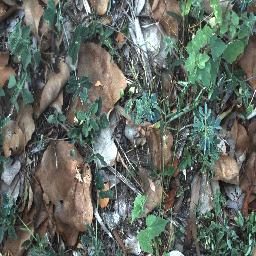
Label: negative